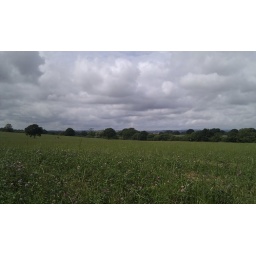
I took a nap in this field on my way to Yeovil on the bike